Pelorosaurus

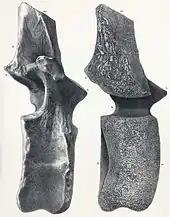
Dorsal vertebra assigned to "Cetiosaurus brevis"

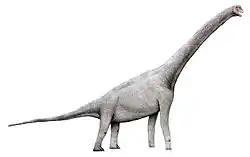
Speculative life restoration.

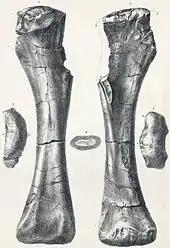
Holotype humerus lithograph

Mantell was the first to suggest a relationship between "Pelorosaurus" and dinosaurs. In 1852 Friedrich August Quenstedt formally listed it in the Dinosauria. Predictably, Owen at first rejected this classification, still in 1859 considering it a member of the Crocodilia.